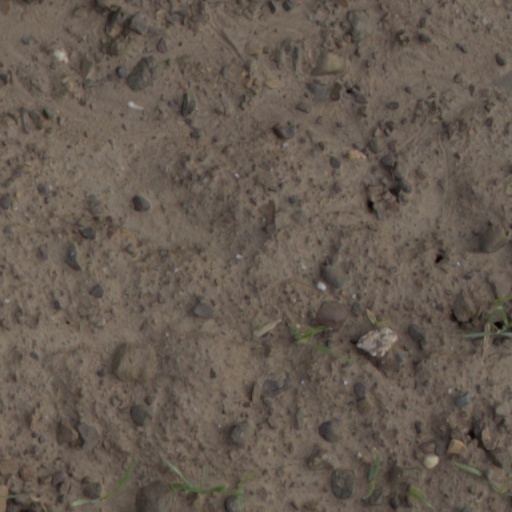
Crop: wheat